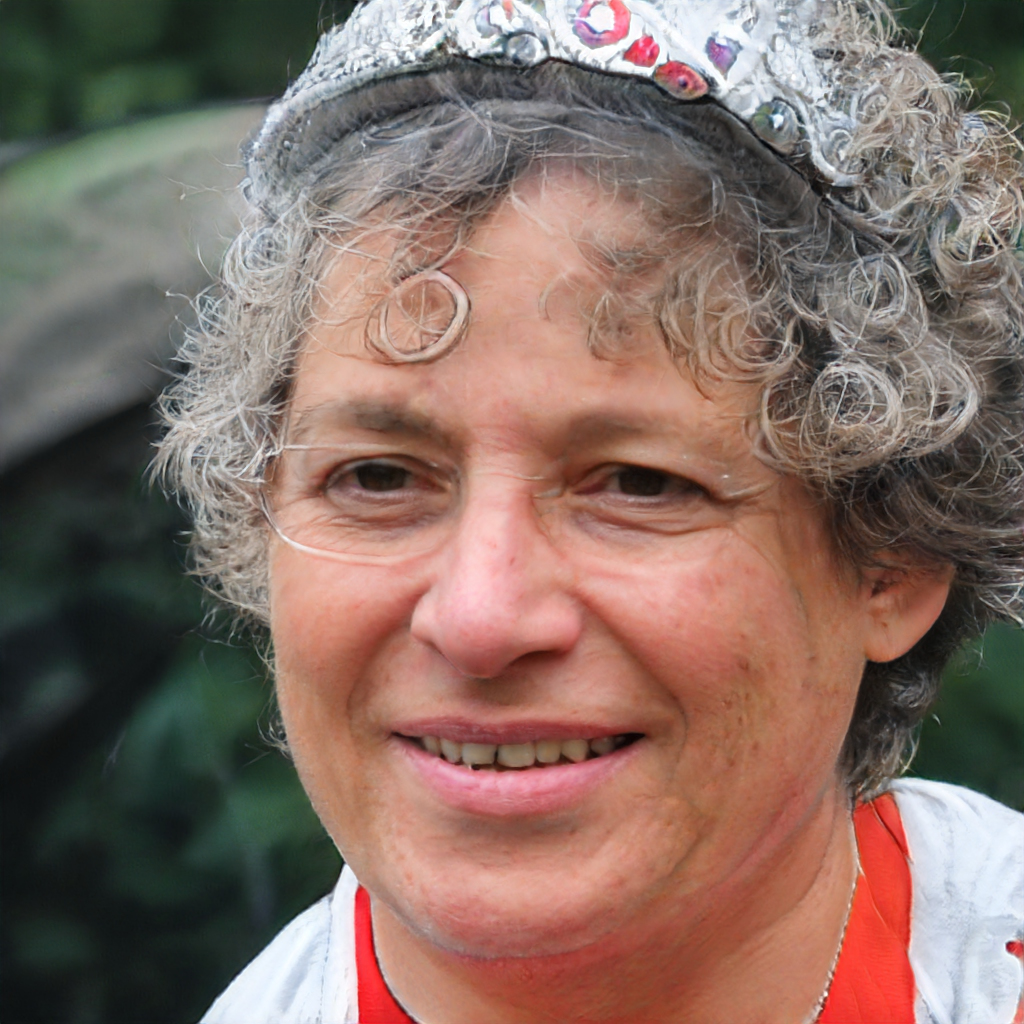
Label: Colored